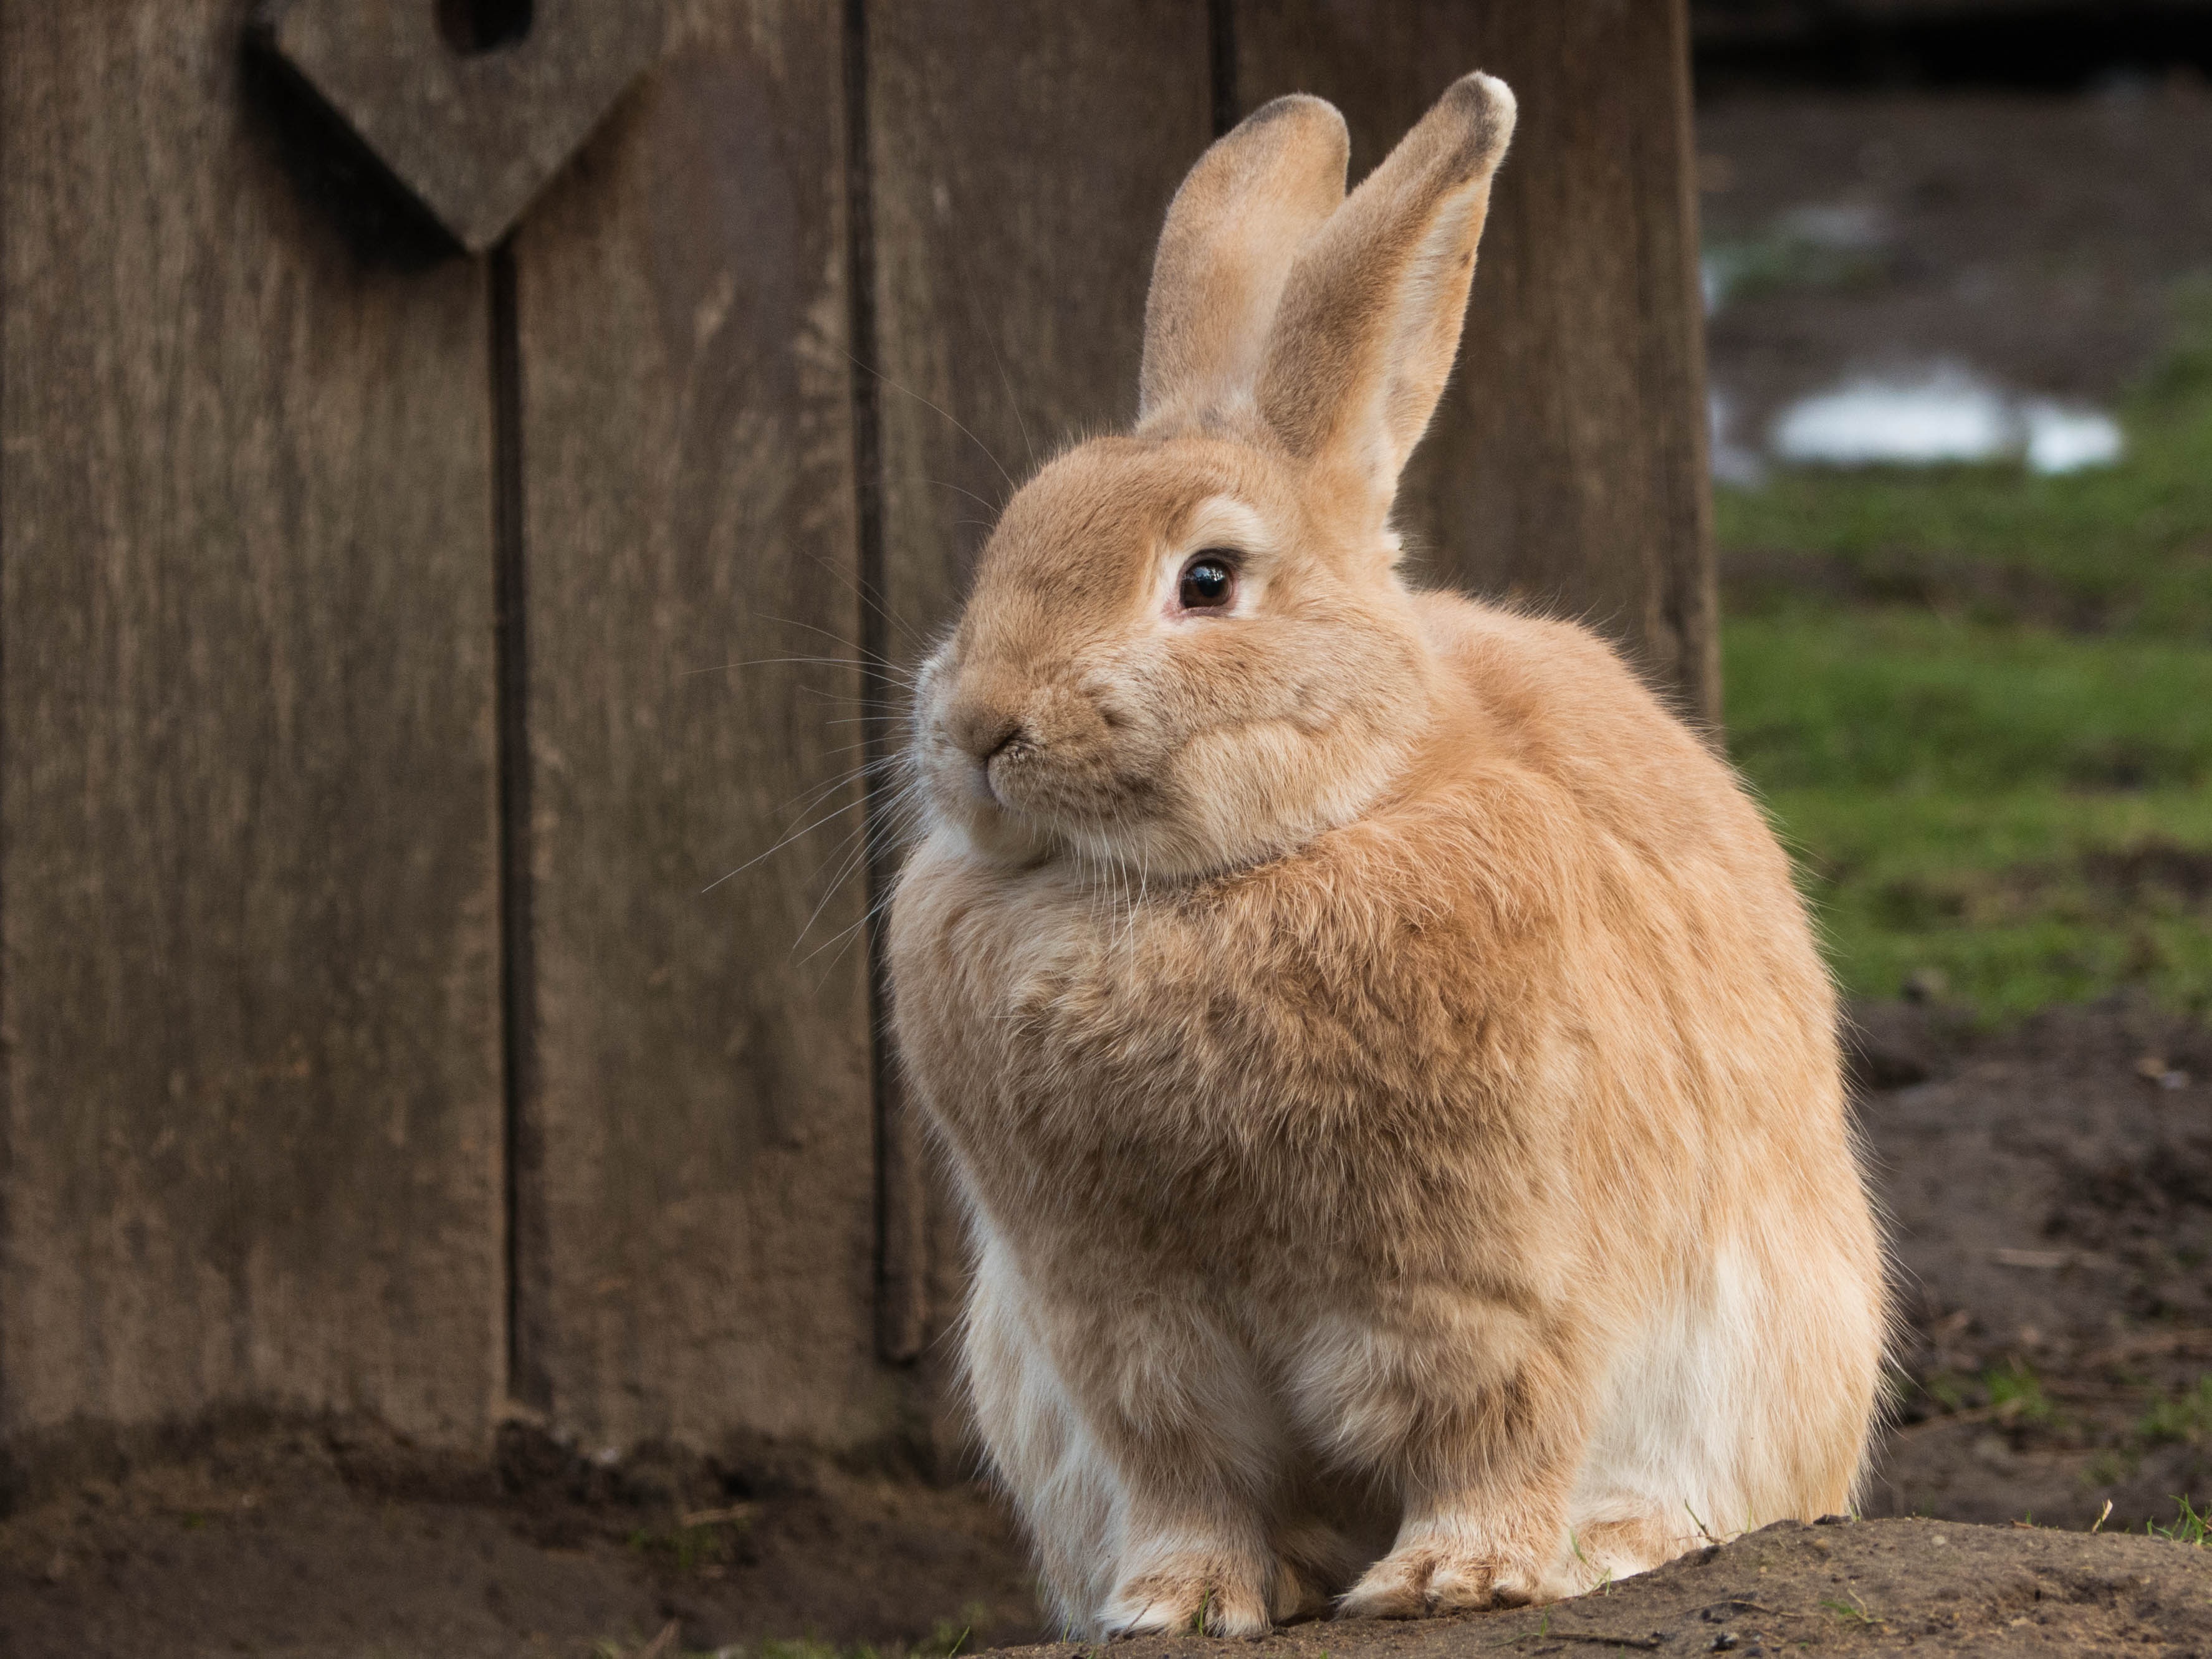
nature, sweet, animal, wildlife, mammal, rodent, fauna, rabbit, hare, whiskers, vertebrate, long eared, domestic rabbit, rabits and hares